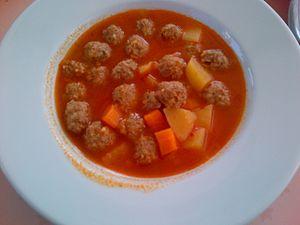
Le sulu köfte est un ragoût turc composé principalement de boulettes de bœuf haché mélangées à du riz, des épices, des pommes de terre et des carottes puis bouillies avec de la sauce tomate. Selon les régions, la composition des épices peut varier. Ce plat, bien que d'origine turque, est également consommé en Arménie et au Levant mais aussi dans d'autres pays du Moyen-Orient.